Boronda, California

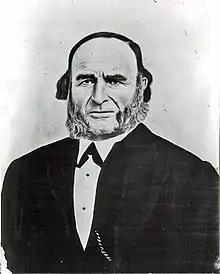
Boronda is named after José Eusebio Boronda y Higuera, a Californio ranchero and located on the lands of his Rancho Rincón del Sanjón.

Boronda is located in northern Monterey County at , in the Salinas Valley. It is bordered to the east by the city of Salinas, the Monterey county seat.